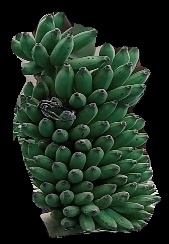
Variety: elakki-bale
Grade: grade1